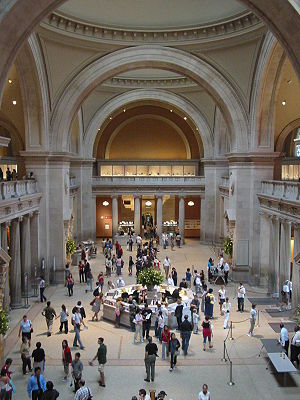
Metropolitan Museum of Art
Indgangshallen i The Met
Metropolitan Museum of Art eller The Met er et af verdens største museer. Det ligger i kanten af Central Park i New York.